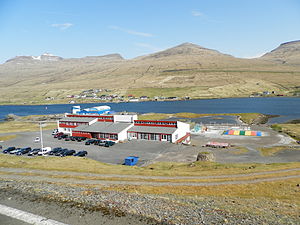
Nesvík
Konferencecenteret i Nesvík.